Huff! It's Too Much

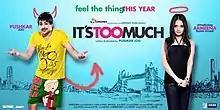
Film poster

Huff! It's Too Much is a 2013 Hindi film. It stars Marathi actor Pushkar Jog and Pakistani actress Armeena Khan in lead. The film was directed by Pushkar Jog himself and it released on 8 November 2013.